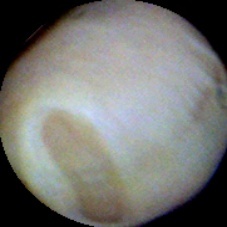
Label: Intact